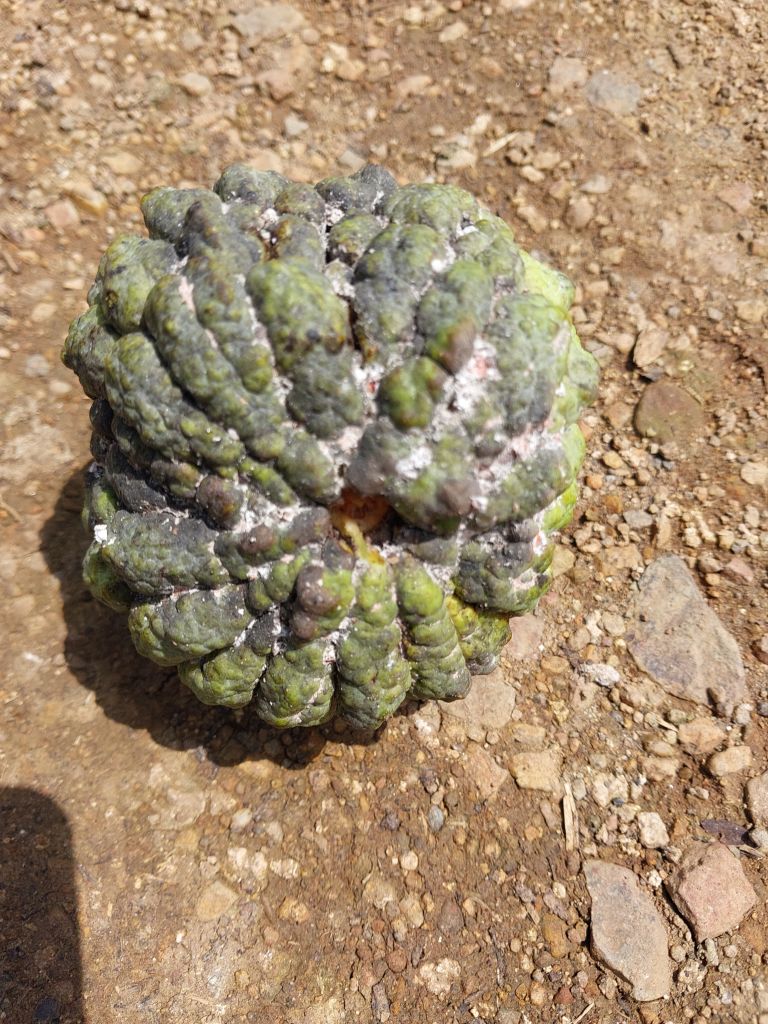
Disease label: Blank Canker